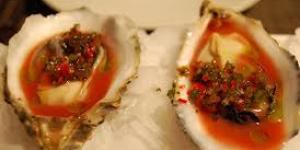
ostras con salsa de rabanos picantes